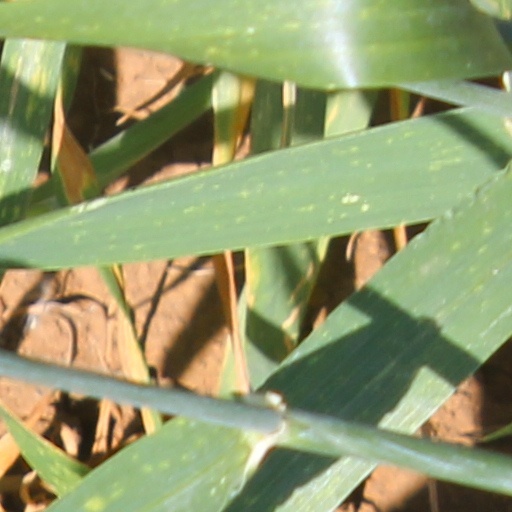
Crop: wheat